USS Constellation (1797)

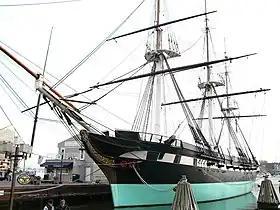
The 1854 "Constellation" in 2012

In 1853 "Constellation" was disassembled at the Gosport Navy Yard in Portsmouth, Virginia. At the same time, the keel was laid for what became known as the sloop-of-war . Throughout the 19th and 20th centuries, the United States Congress, the U.S. Navy, and the City of Baltimore continued to identify the ship as the 1854 rebuild of the 1797 ship. In the latter half of the 20th century, however, researchers discovered compelling evidence that the sloop-of-war was a wholly different ship, using only a minimal amount of material from the 1797 frigate.